Morris & Co.

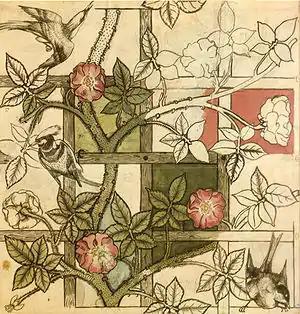
Design for "Trellis" wallpaper, 1862

Morris, Marshall, Faulkner & Co., "Fine Art Workmen in Painting, Carving, Furniture and the Metals", was jointly created by Morris, Ford Madox Brown, Edward Burne-Jones, Charles Faulkner, Dante Gabriel Rossetti, P. P. Marshall, and Philip Webb in 1861 to create and sell medieval-inspired, handcrafted items for the home. The prospectus set forth that the firm would undertake carving, stained glass, metal-work, paper-hangings, chintzes (printed fabrics), and carpets. The first headquarters of the firm were at 8 Red Lion Square in London.